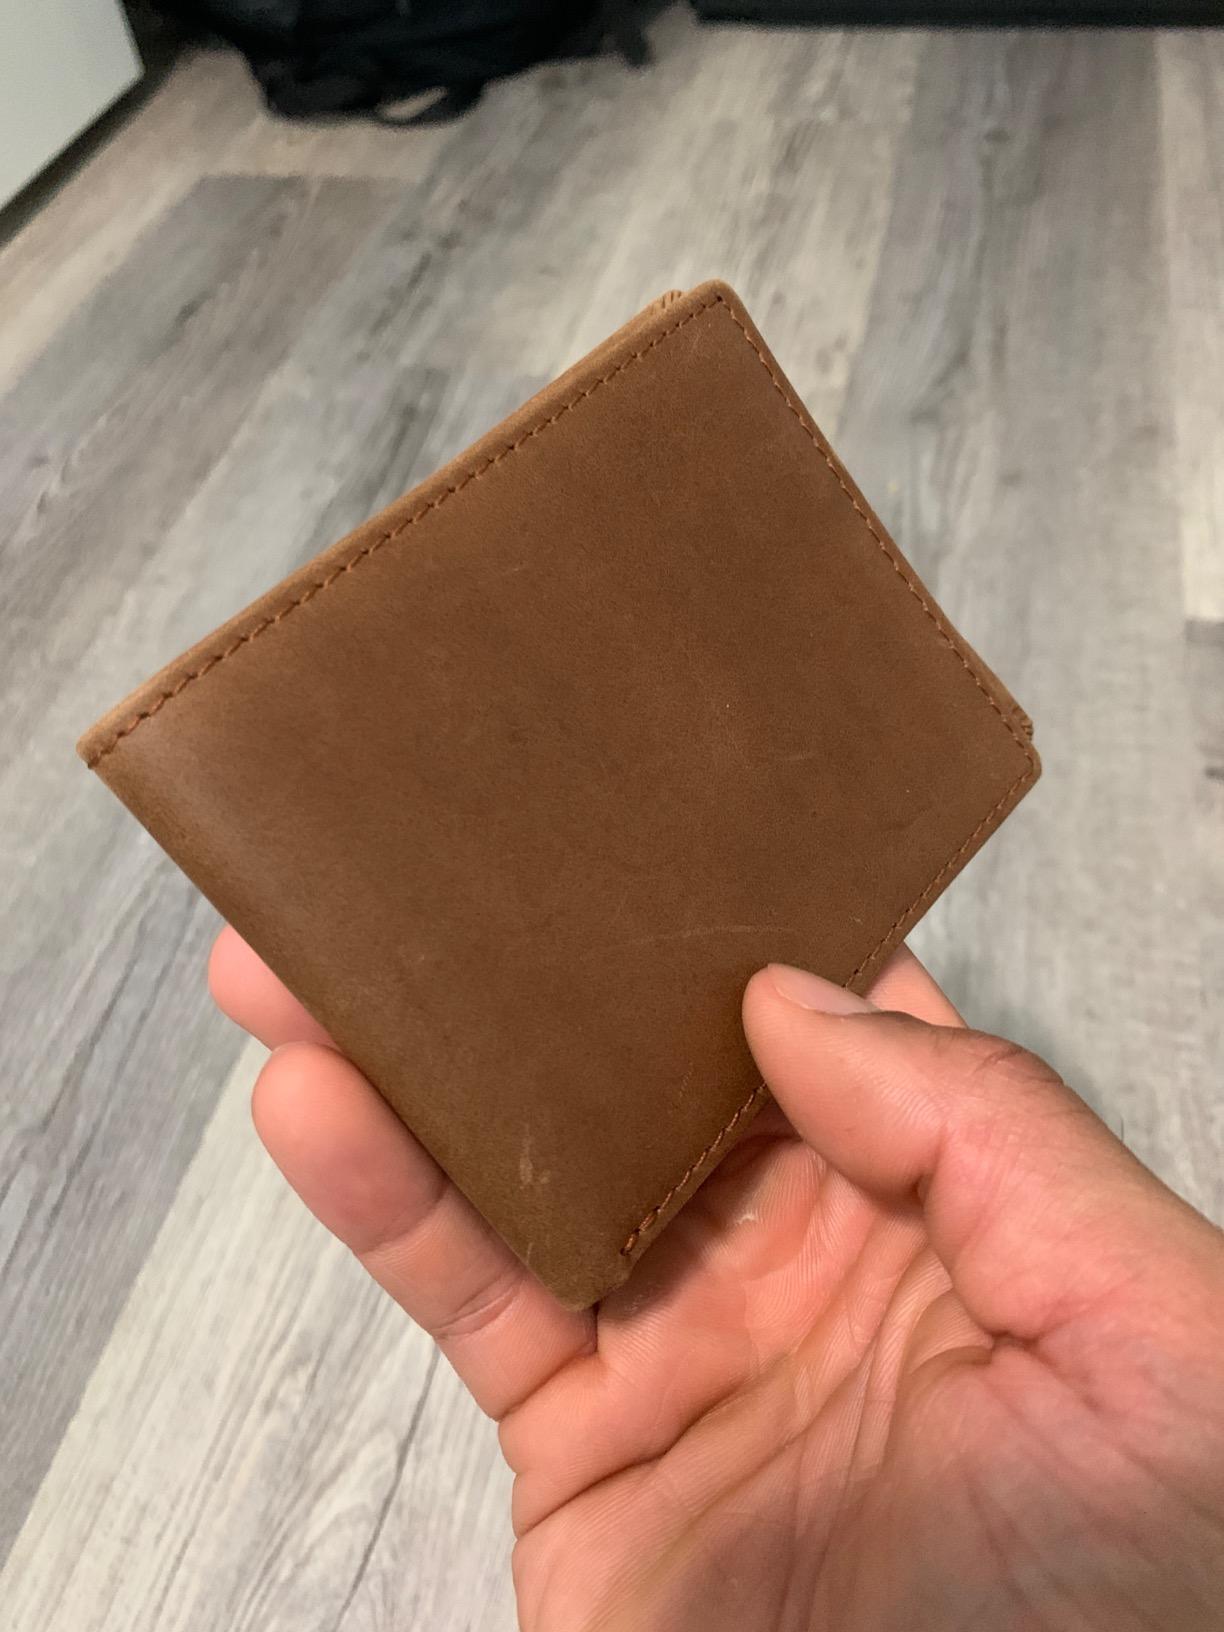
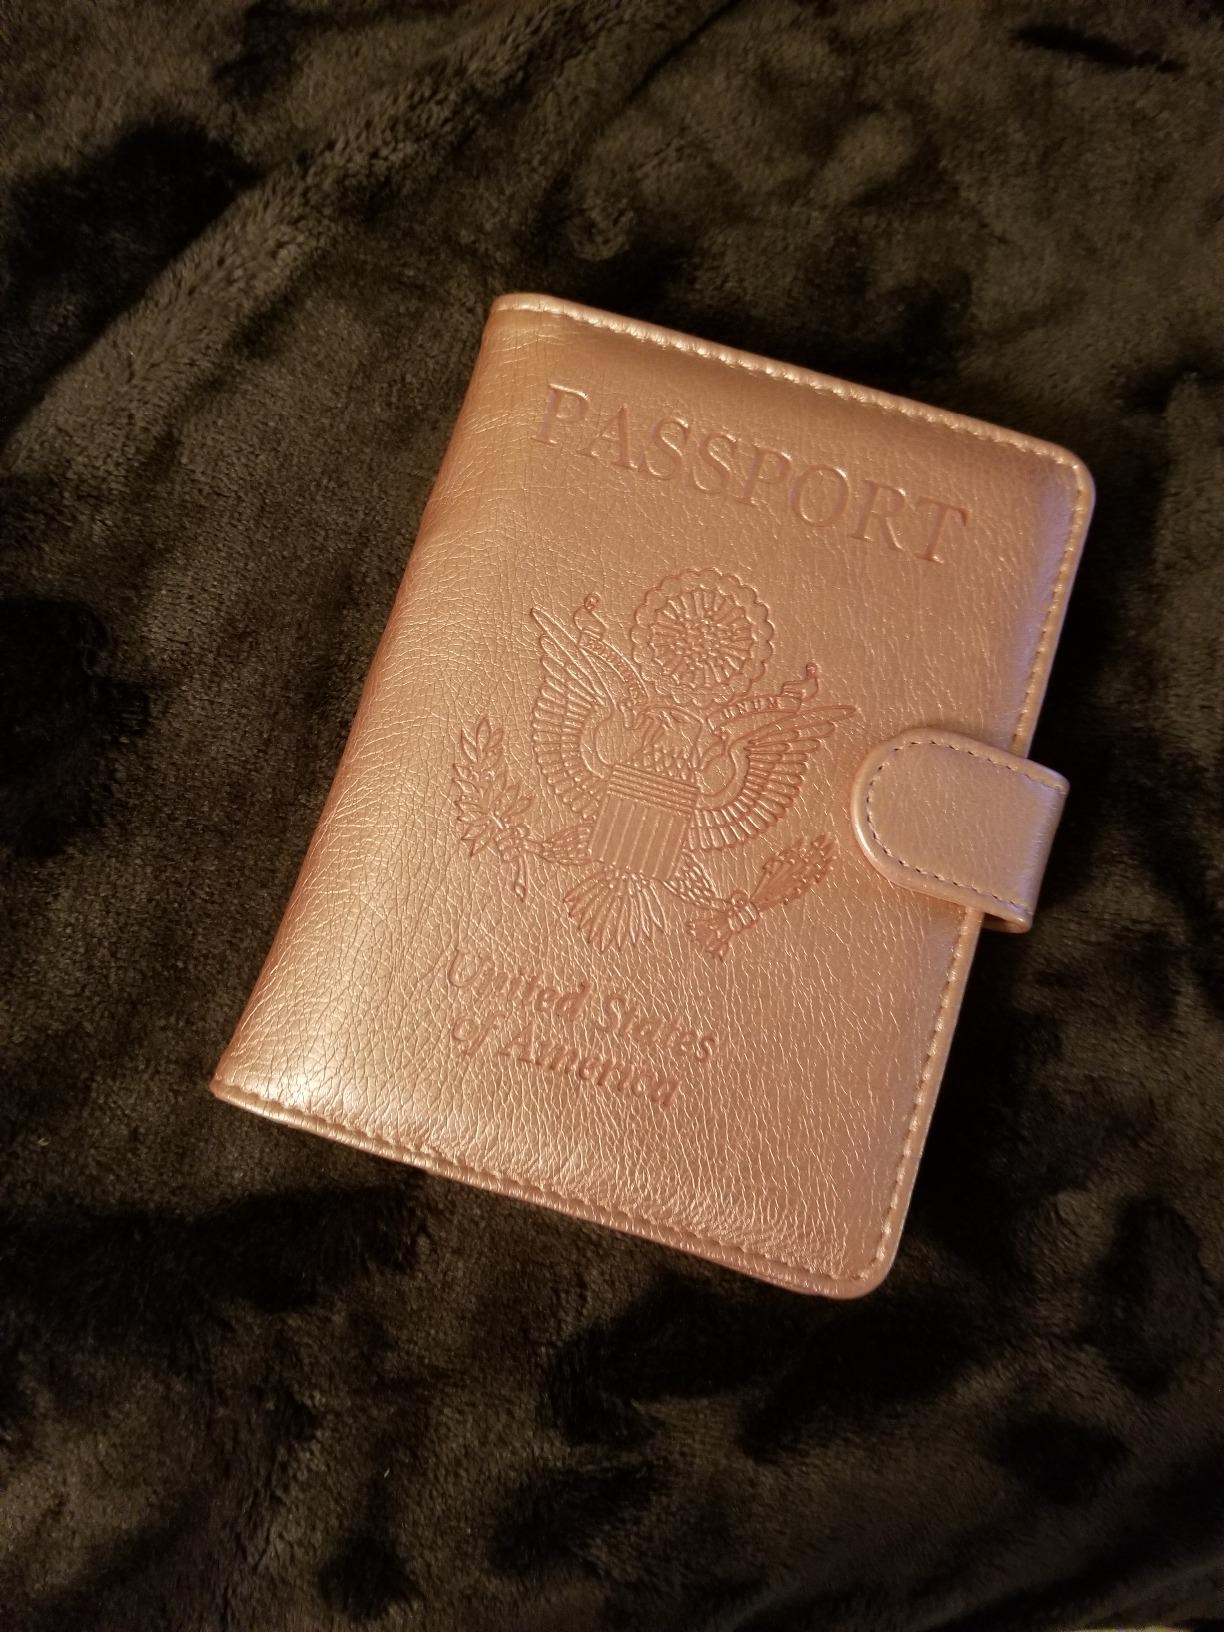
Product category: accessories_wallet
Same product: no